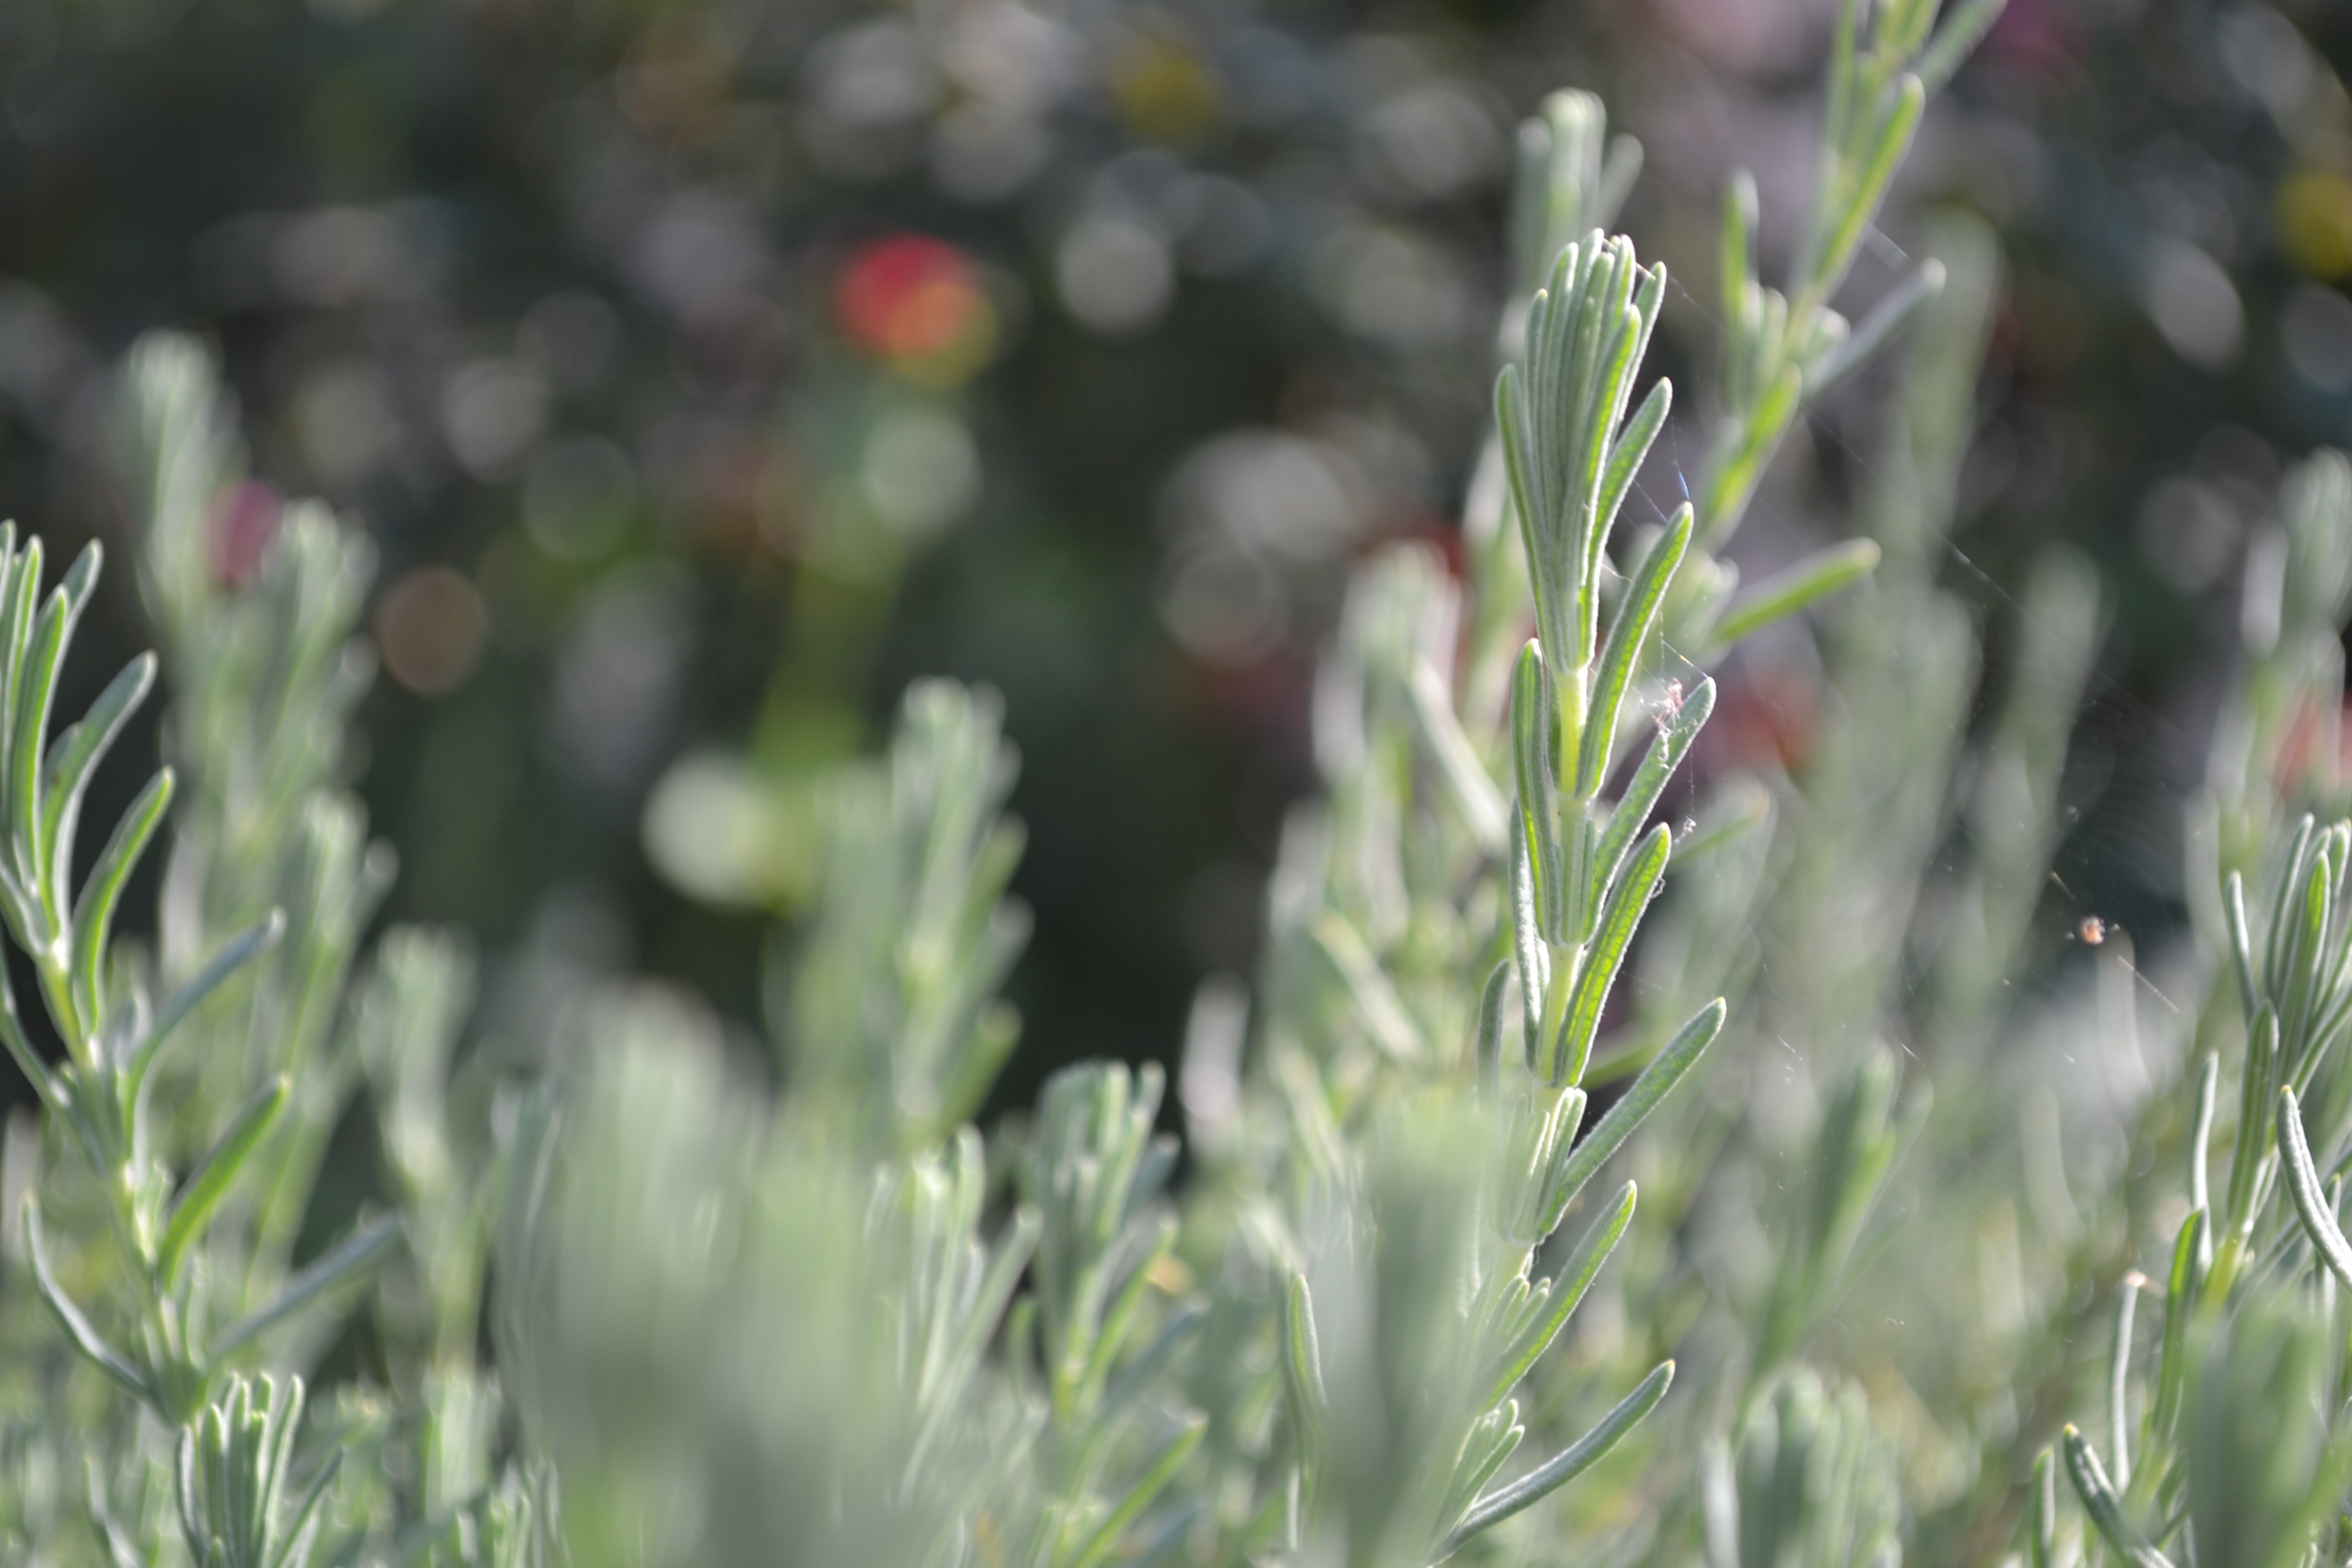
nature, grass, plant, field, lawn, meadow, leaf, flower, green, botany, flora, lavender, wildflower, shrub, macro photography, flowering plant, grass family, plant stem, land plant